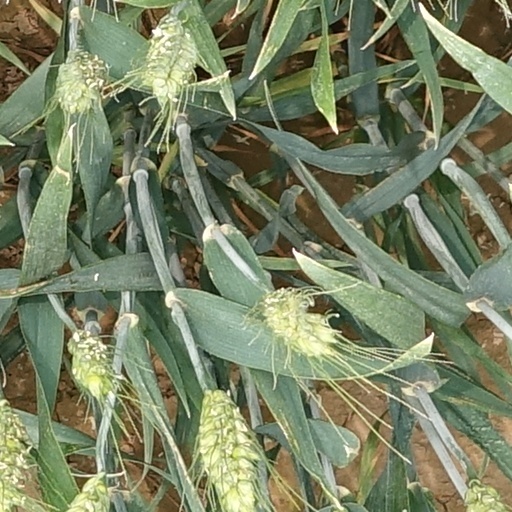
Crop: wheat